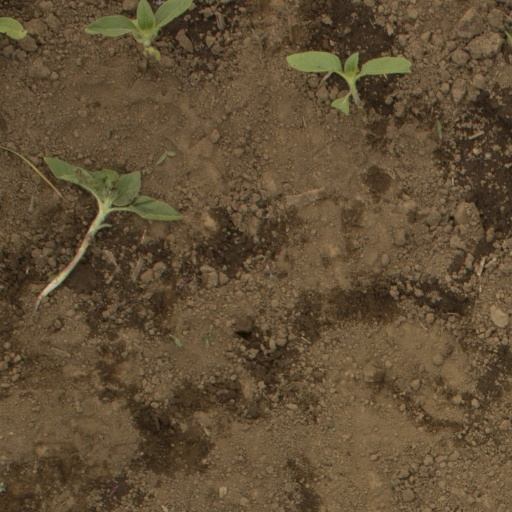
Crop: Jerusalem artichoke